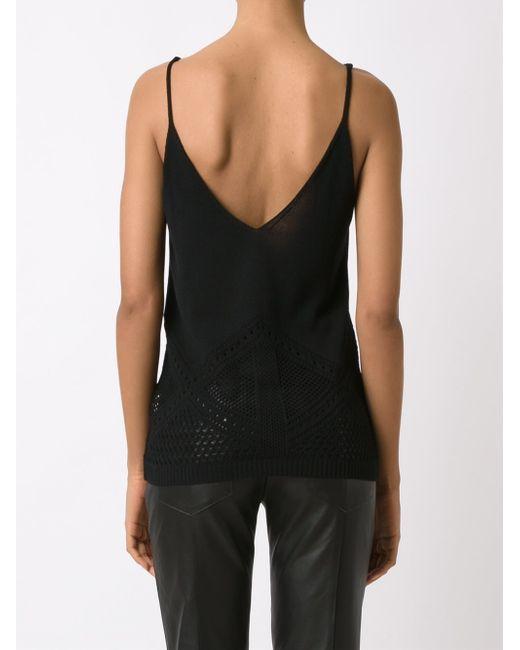
Baumwoll-Top mit V-Ausschnitt für Damen